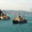
Label: ship